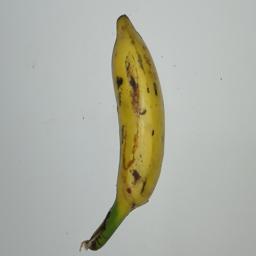
Ripeness: Semi-ripe